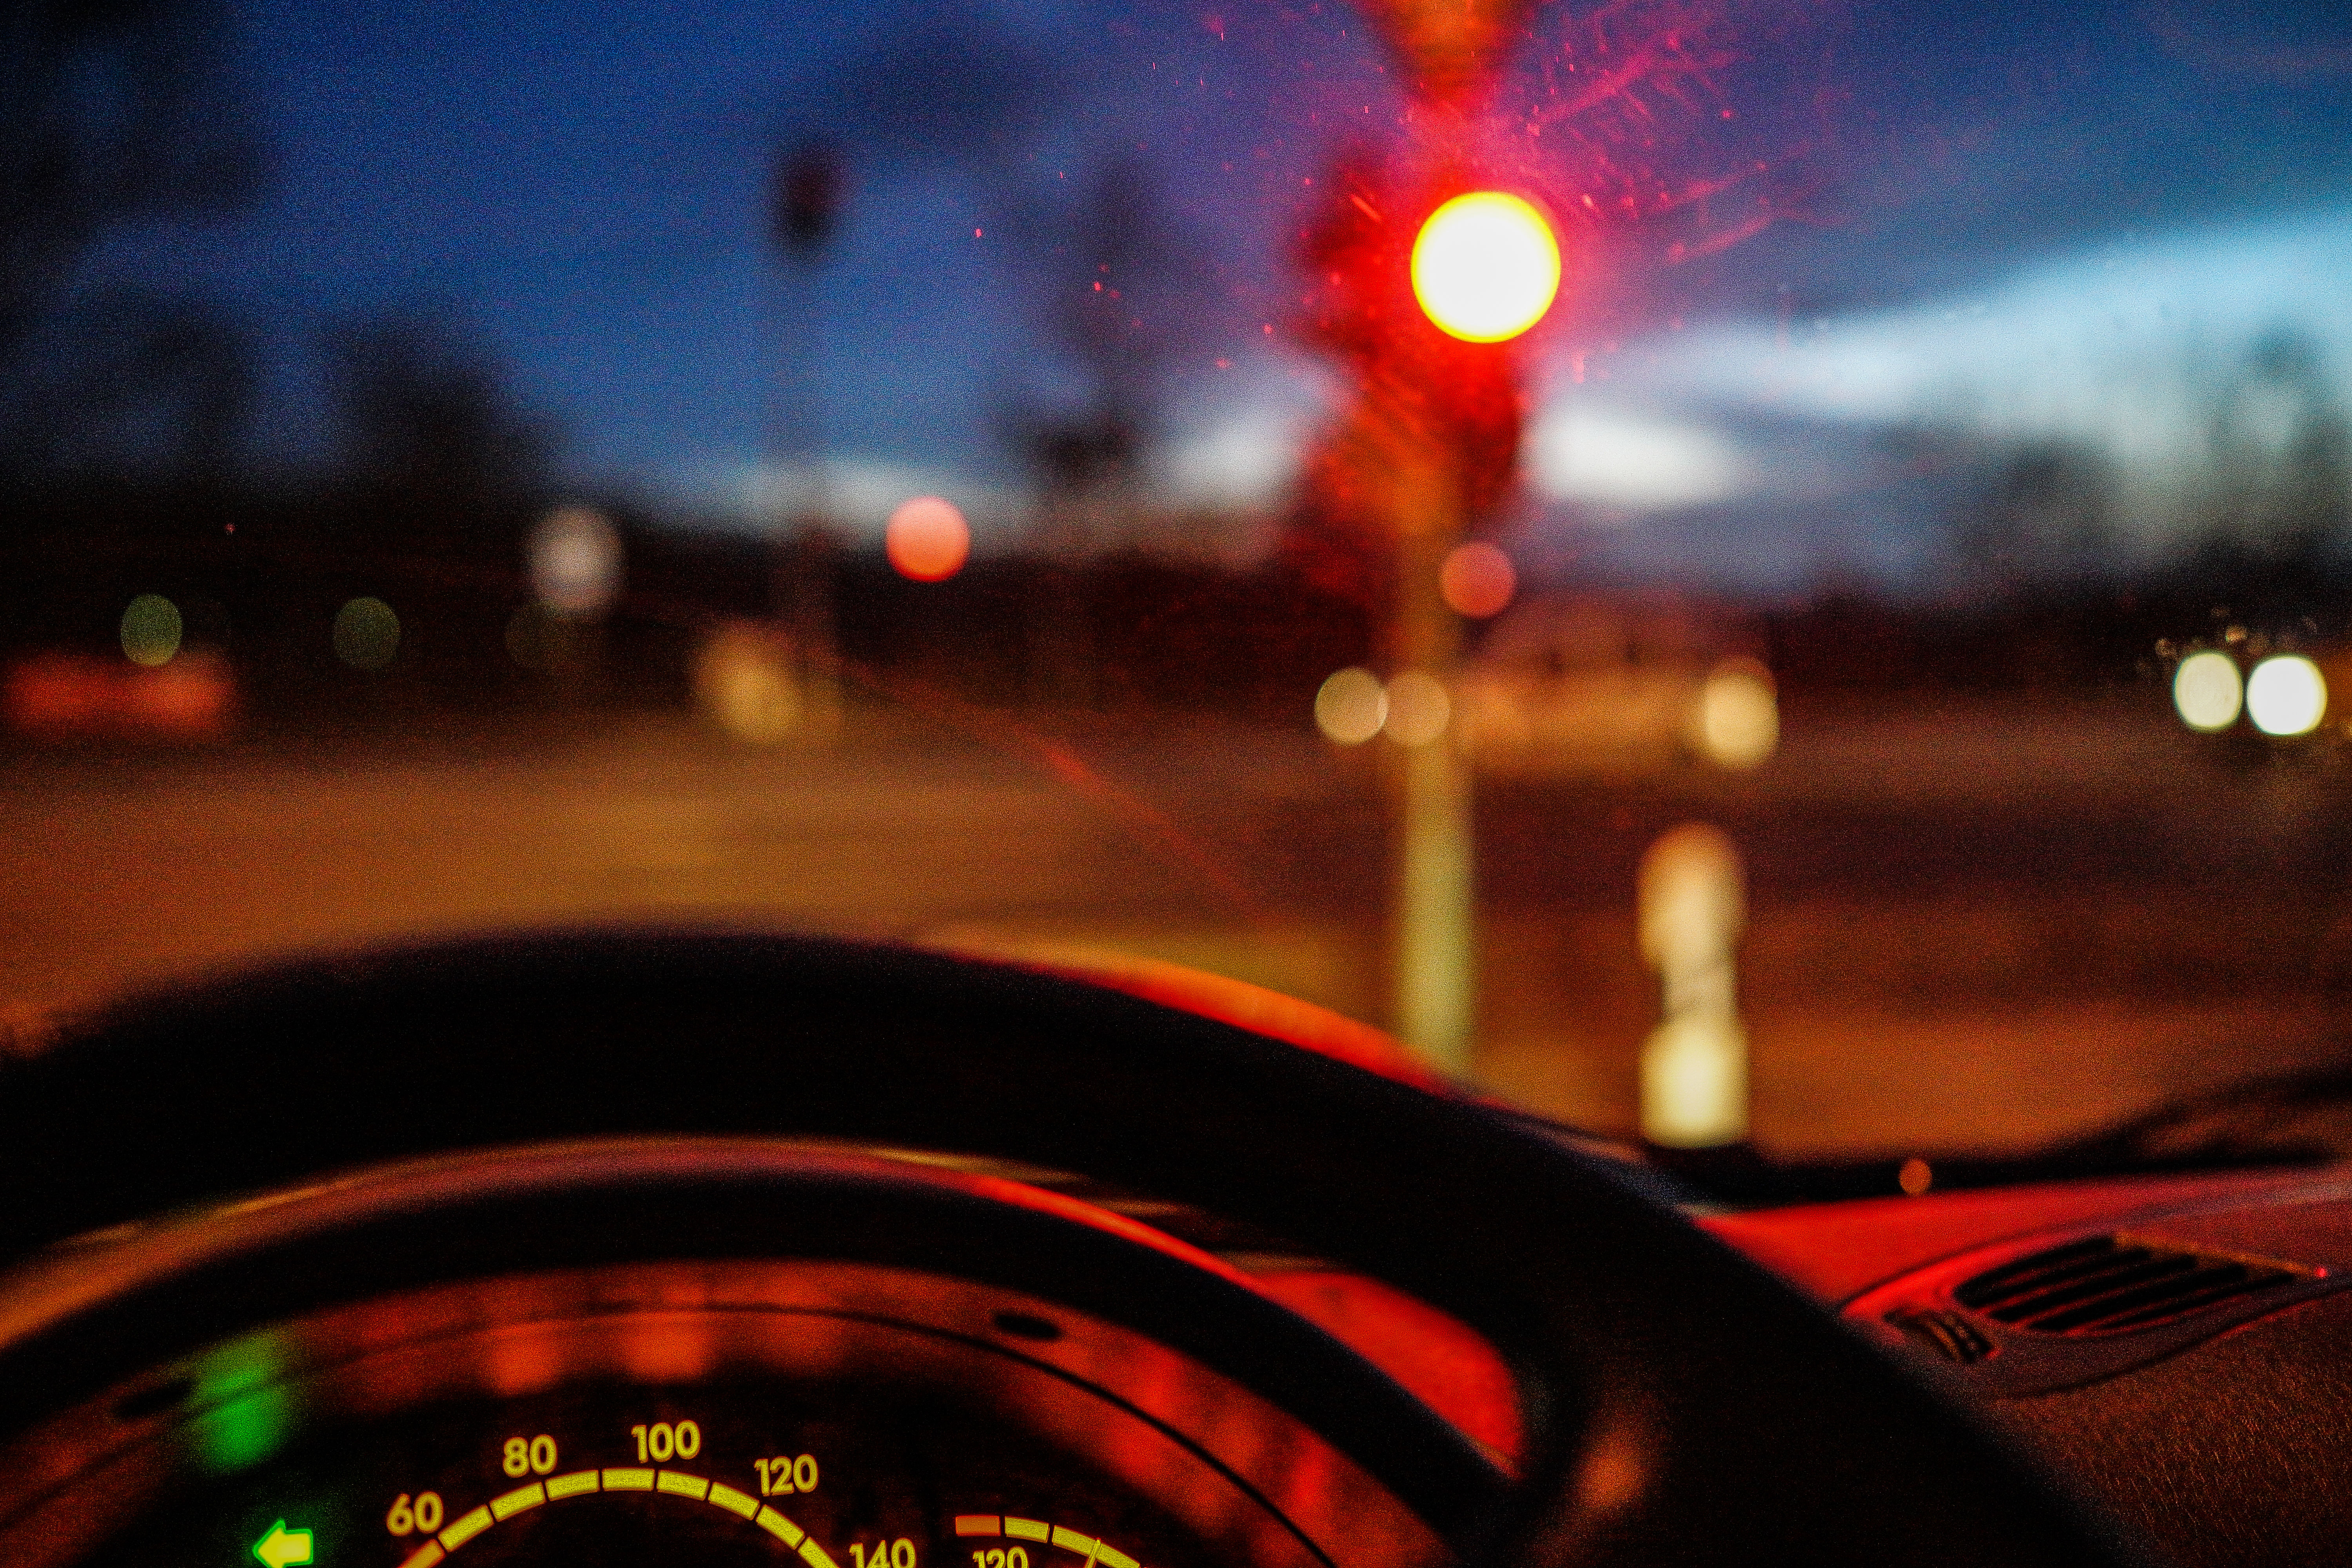
light, traffic, night, driving, alarm, evening, red, color, darkness, brake, cool image, trafficlight, rot, redlight, i, verkehr, mobility, fahren, screenshot, mobilit t, stopping, halt, autofahren, bremse, stopp, bremsen, stres, roteampel, aufhalten, alarmsignal, stoppin, anhalten, strasenverkehr, ausgebremst, wartenmobile